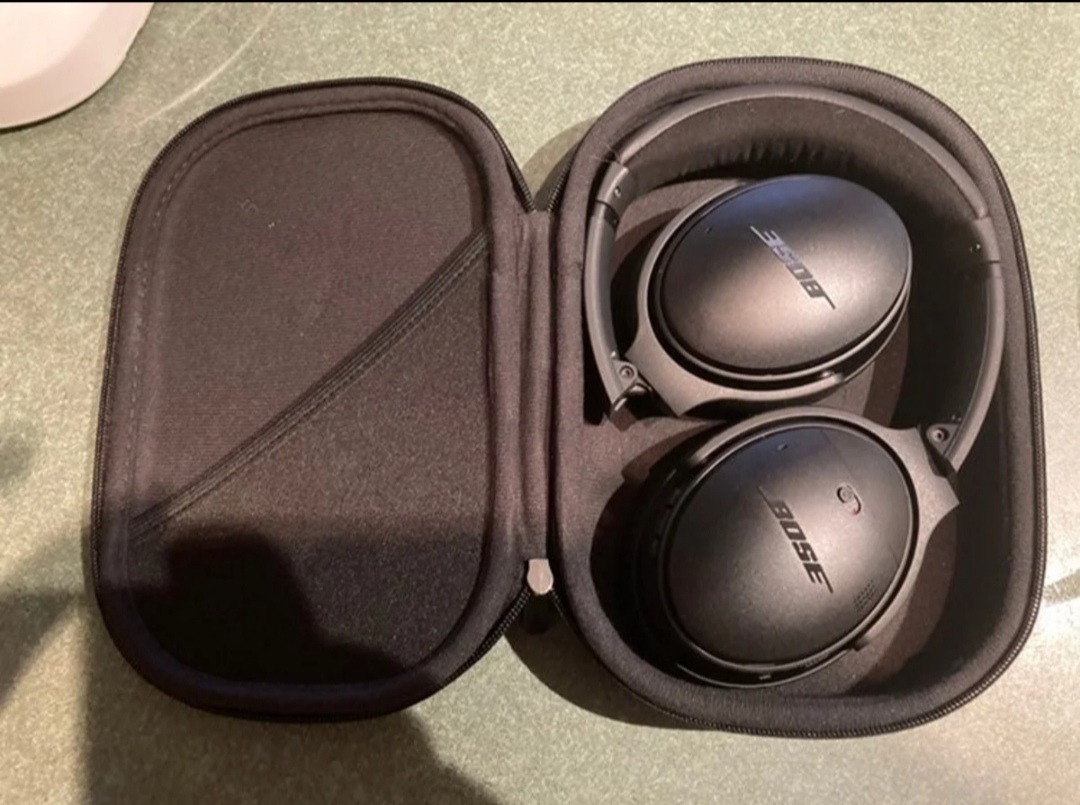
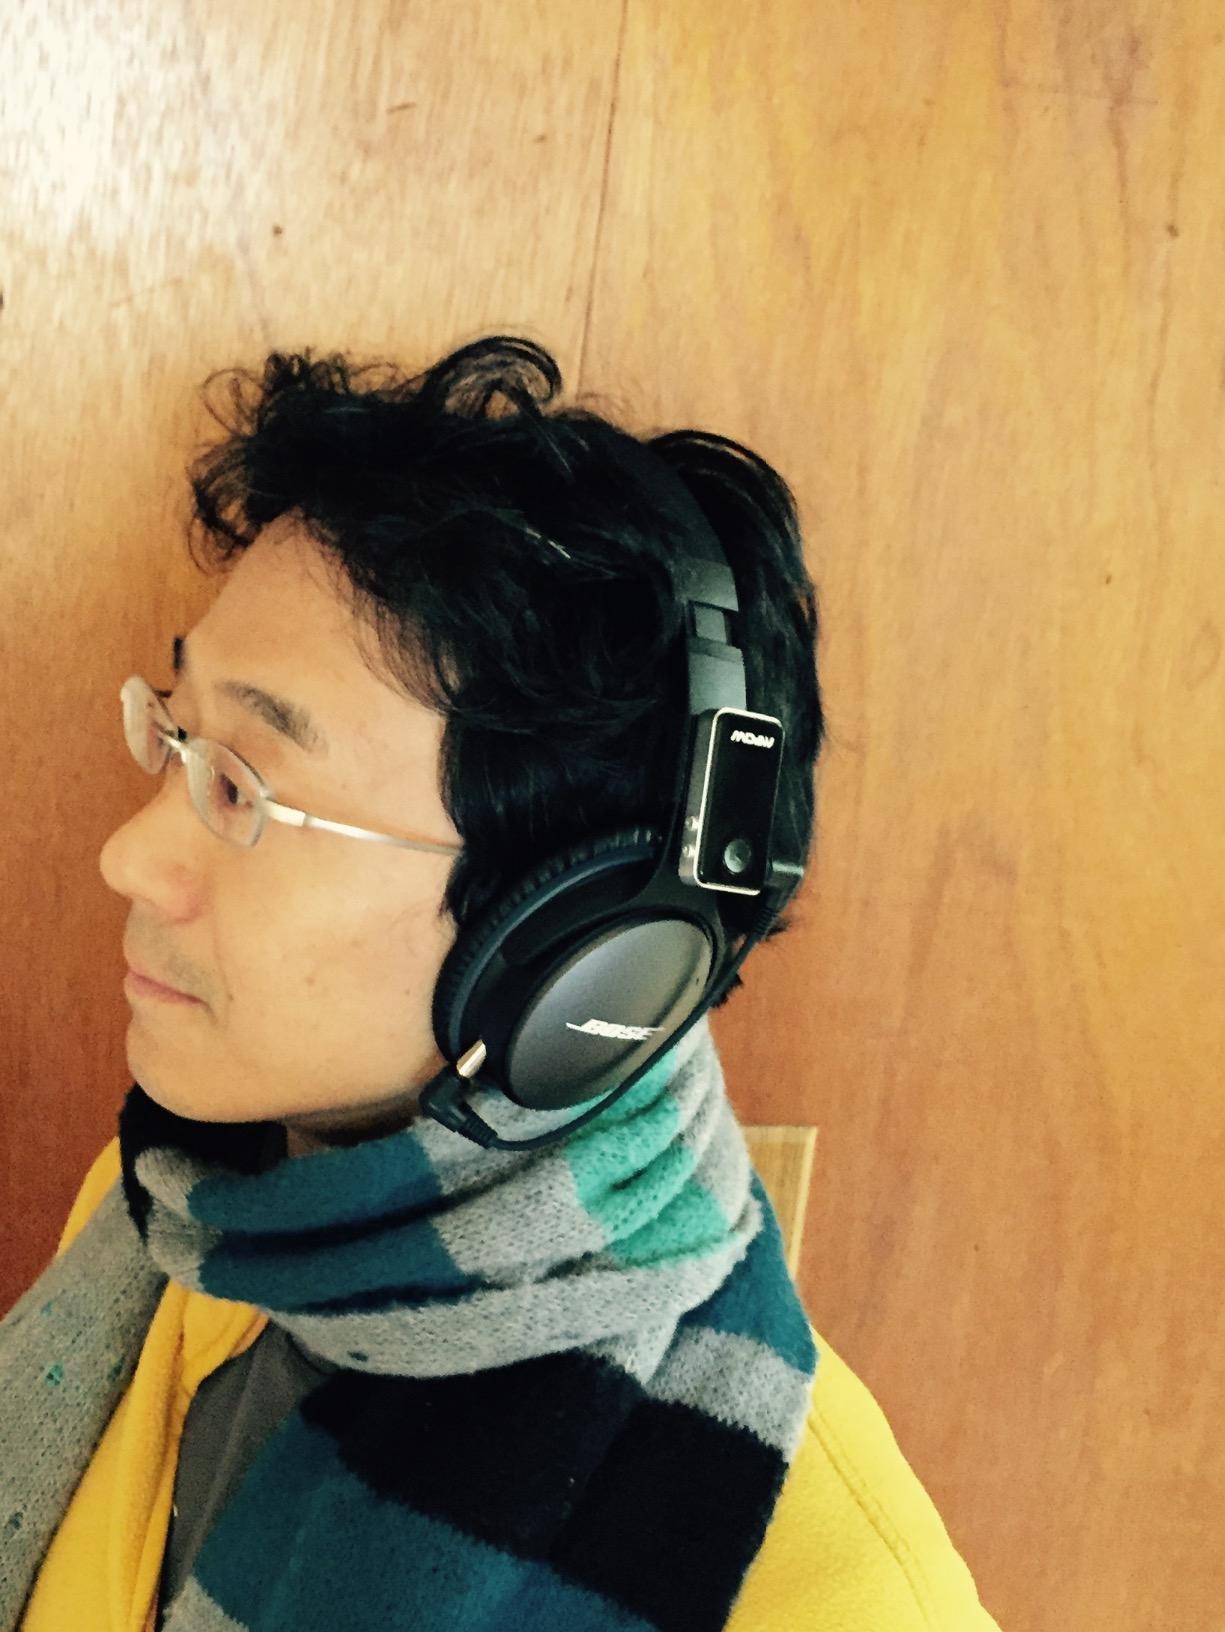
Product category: headphones
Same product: no